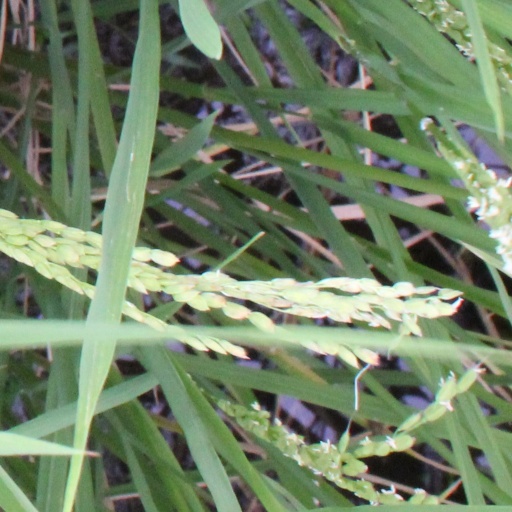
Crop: rice